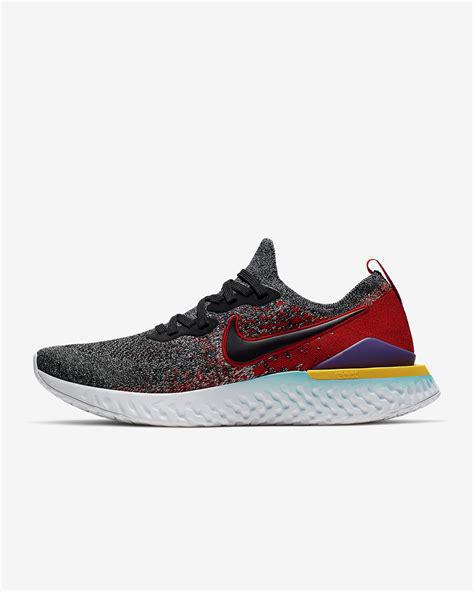
Brand: Nike
Model: Epic React Flyknit 2